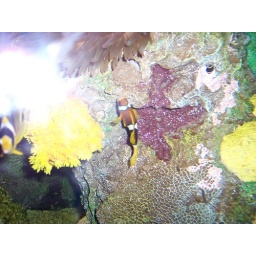
The little fish were so colorful. Some were so fast I could only get a picture in video mode.